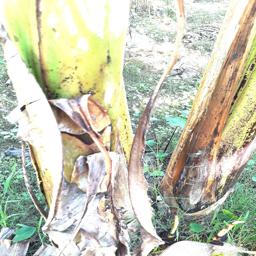
Label: PSEUDOSTEM WEEVIL